Fujiwara no Kiyohira

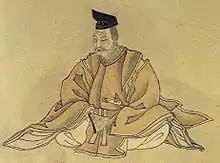
Fujiwara no Kiyohira

Kiyohira was the son of Fujiwara no Tsunekiyo and a daughter of Abe no Yoritoki whose name is not known. He was born somewhere in the in 1056. His father was of the Hidesato branch of the Fujiwara clan which was known for their fighting ability. Even so, Tsunekiyo was a mid-level bureaucrat at Fort Taga in present-day Sendai, Miyagi Prefecture when he married his Emishi wife, left his position and went to live with his wife's family in present-day Iwate Prefecture. Thus, Kiyohira was born in an Emishi household in Emishi territory to a father who was considered a traitor by the Japanese authorities.